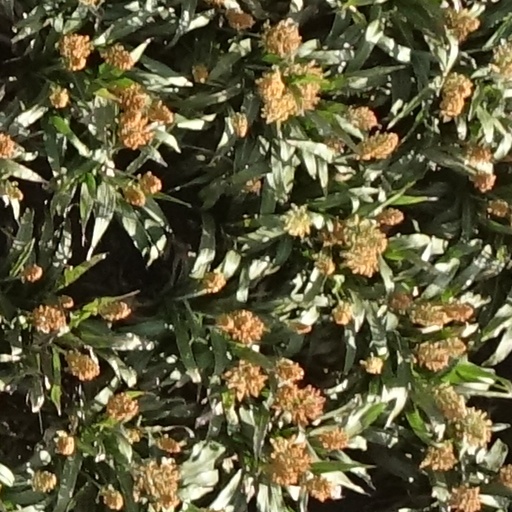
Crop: sorghum